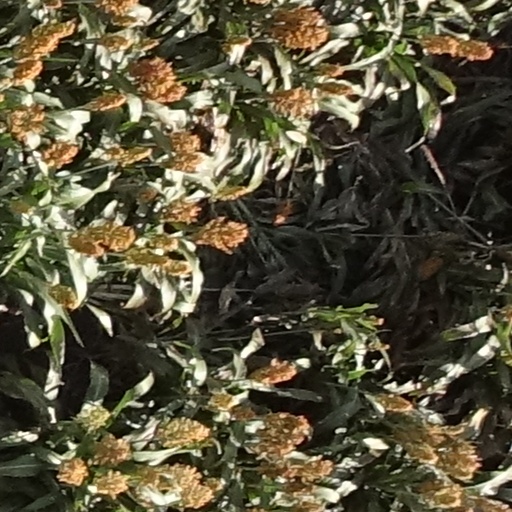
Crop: sorghum